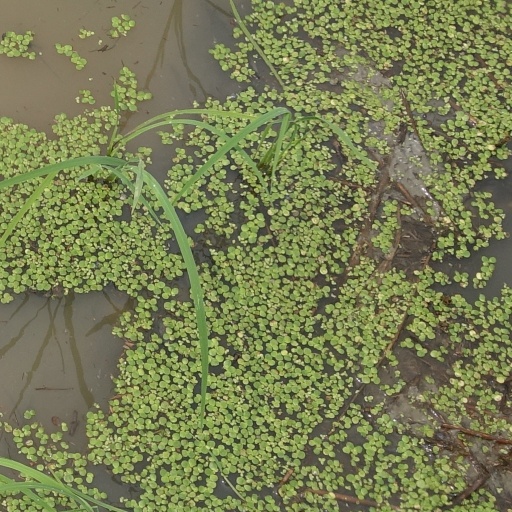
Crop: rice